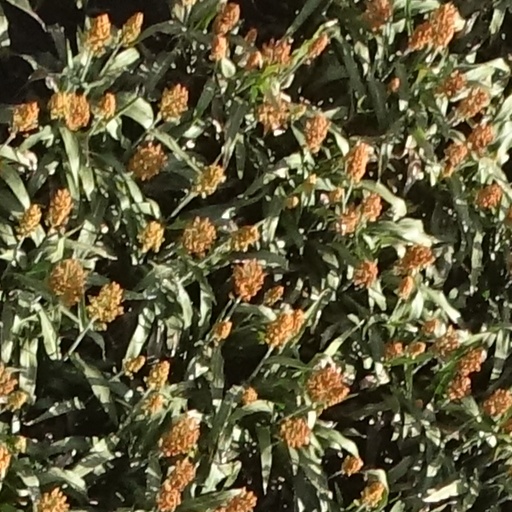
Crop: sorghum